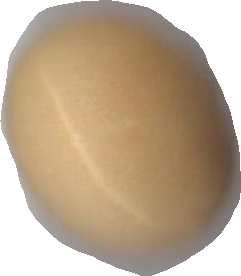
Variety: Grobogan